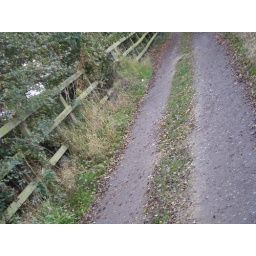
fence in trees